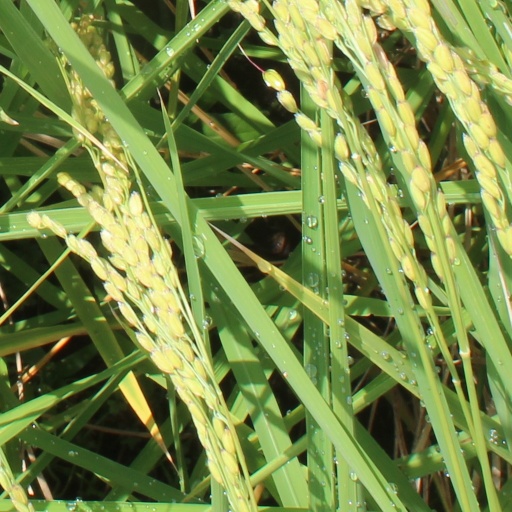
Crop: rice